Mannheim school

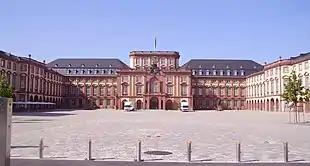
The courtyard of the palace at Mannheim

Mannheim school refers to both the orchestral techniques pioneered by the court orchestra of the Elector Palatine in Mannheim in the latter half of the 18th century and the group of composers of the early classical period, who composed for the orchestra of Mannheim. The father of the school is considered to be the Bohemian composer Johann Stamitz. Besides him, two generations of composers wrote compositions for the orchestra, whose reputation was due to its excellent discipline and the individual skill of its players; the English traveler Charles Burney called it "an army of generals". Their performance style included new dynamic elements, crescendos and diminuendos. Composers of the Mannheim school played an important role in the development of the classical period's genres and of the classical symphony form.